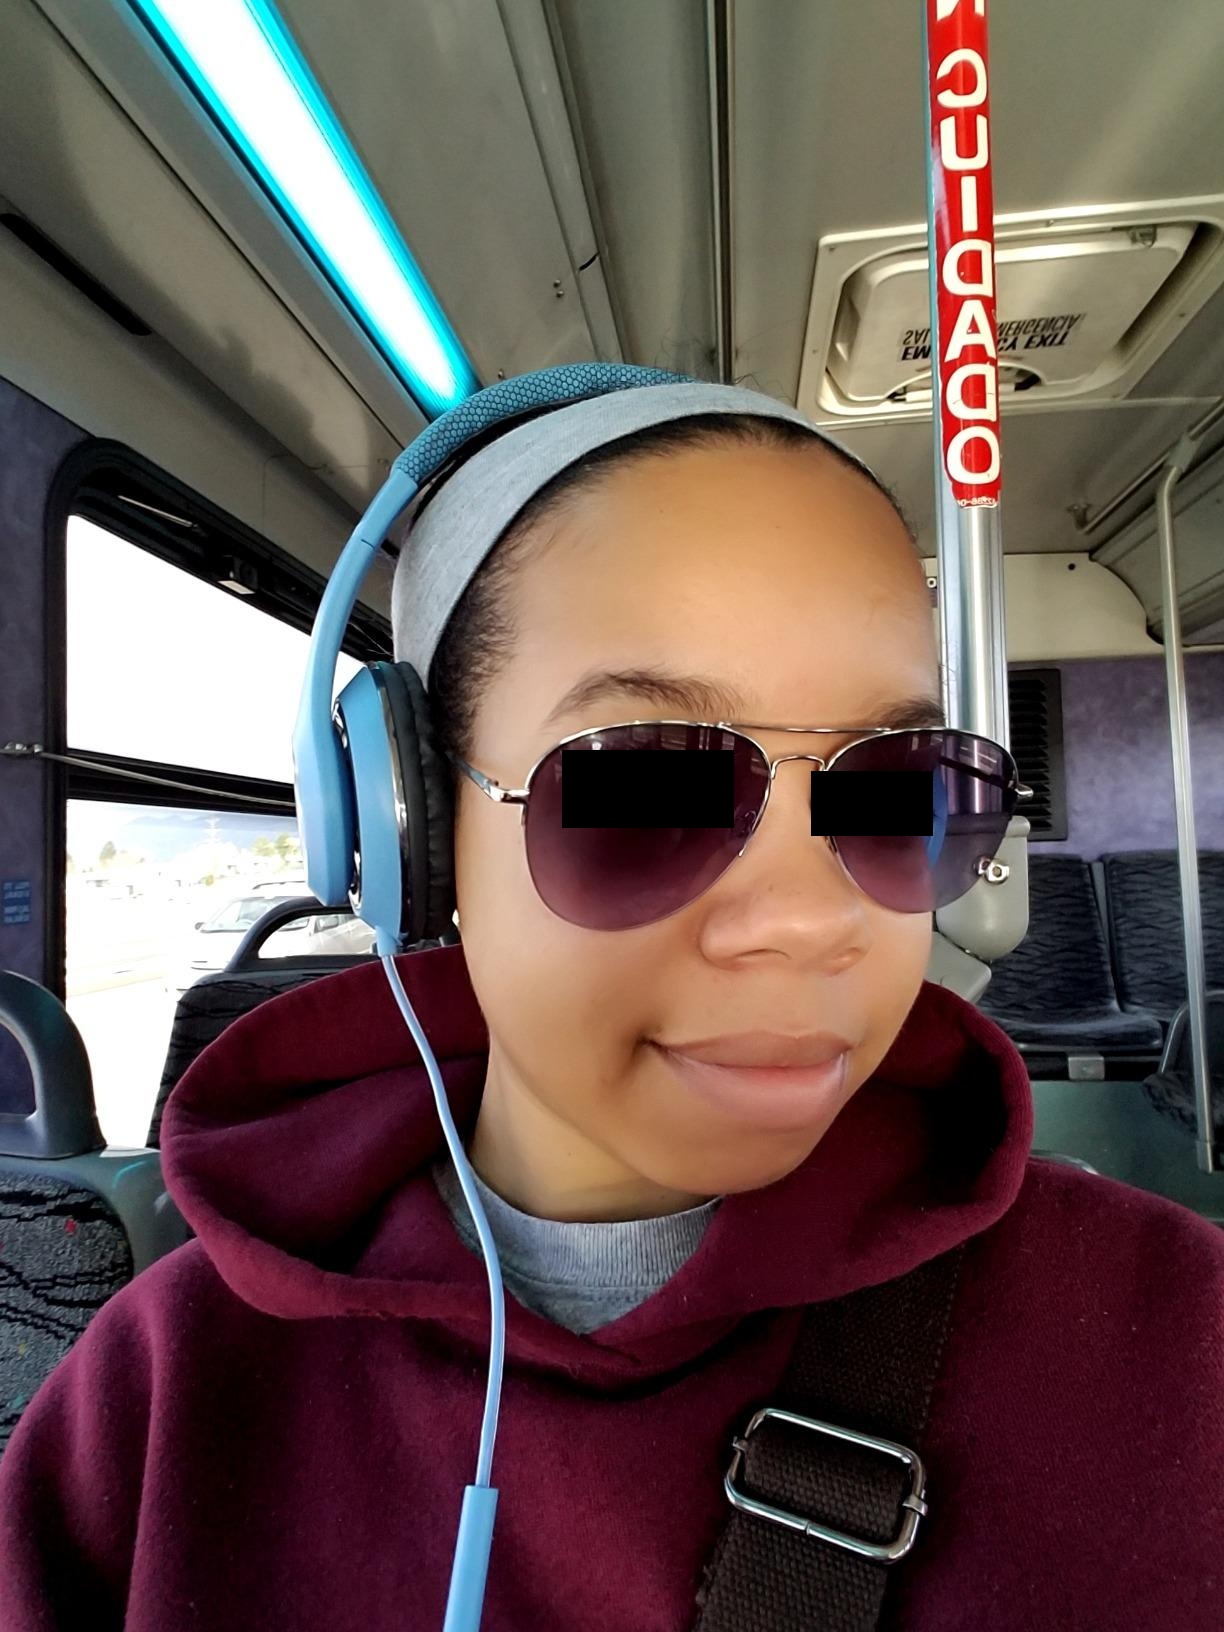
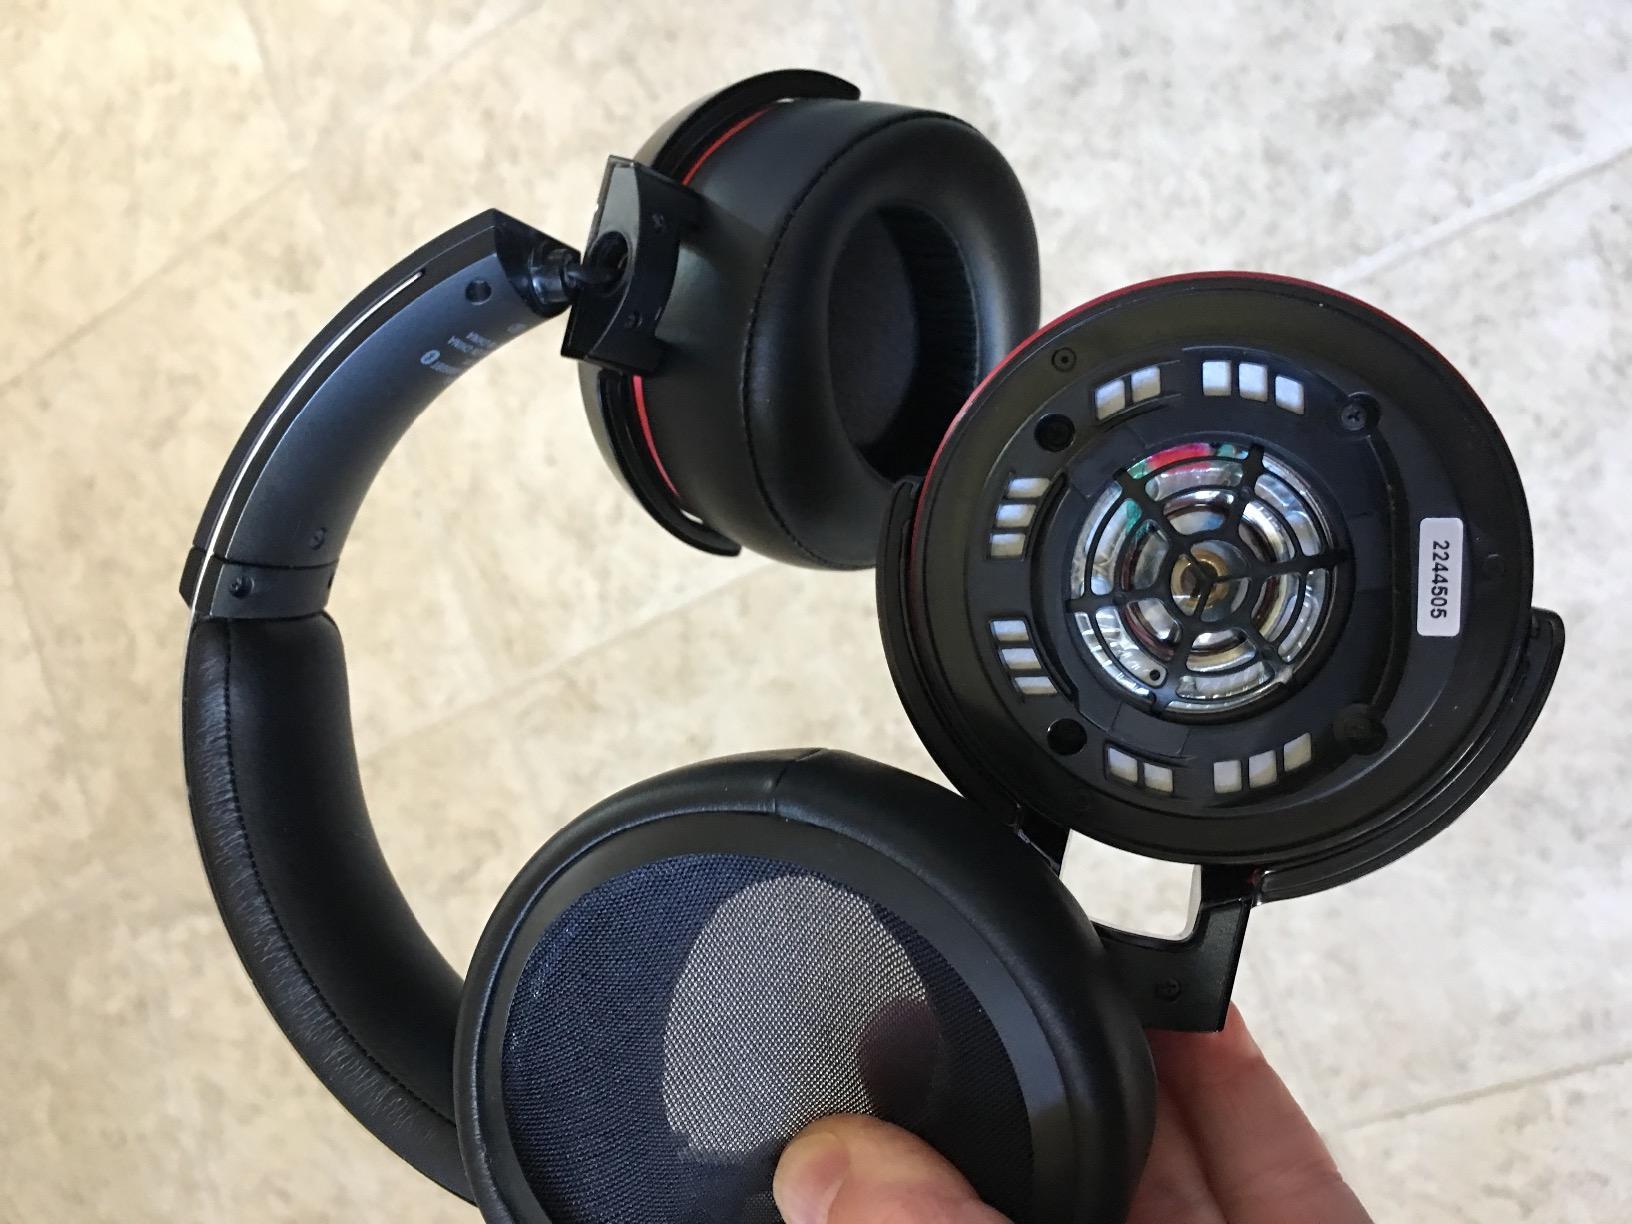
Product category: headphones
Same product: no